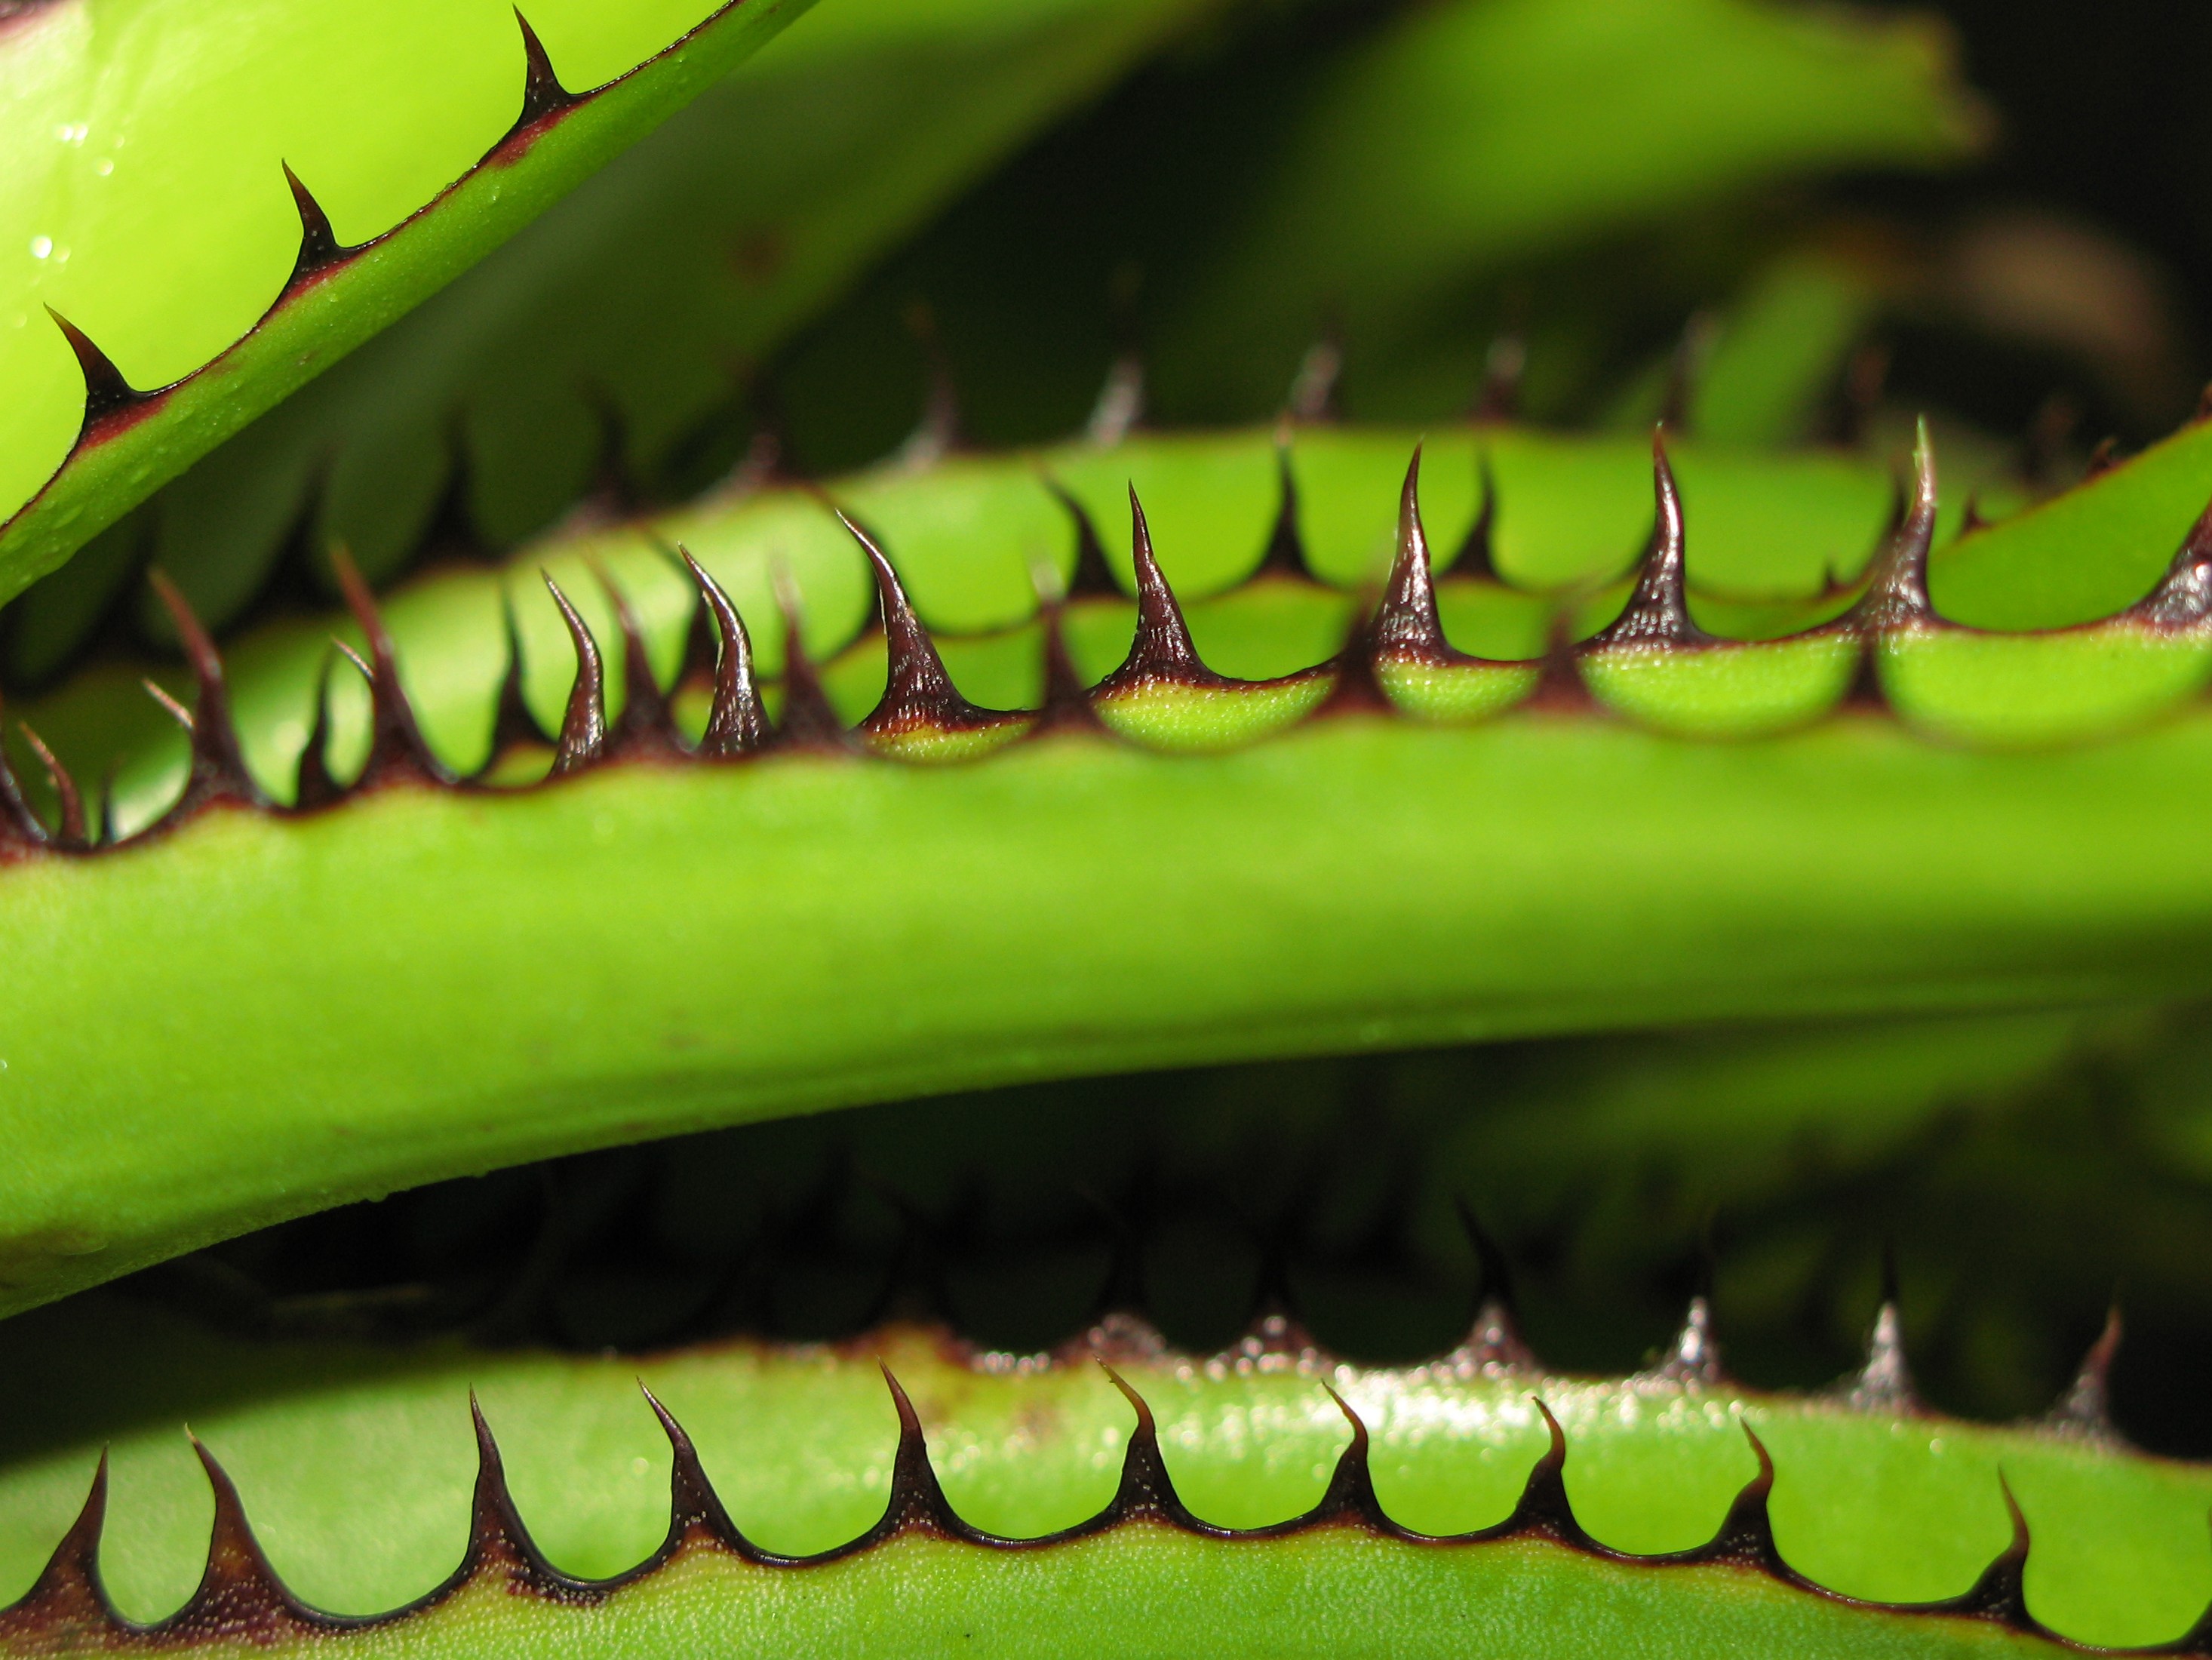
grass, plant, leaf, flower, green, high, produce, botany, yellow, flora, close up, leaves, cool image, hires, hi, res, resolution, powershotg7, canong7, macro photography, plant stem, land plant